Bugis MRT station

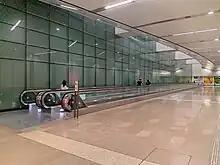
The artwork along the linkway of the station

In April 2007, the Land Transport Authority (LTA) announced that Bugis station would be part of the first stage of the Downtown line (DTL). The contract for the construction of the DTL station and its associated tunnels was awarded to a joint venture between Soletanche Bachy and Koh Brothers for S$582 million (US$ million) in November 2008. Construction of the station was expected to begin in the first quarter of 2009, with a set completion date of 2013, and involved the diversion of Rochor Road.